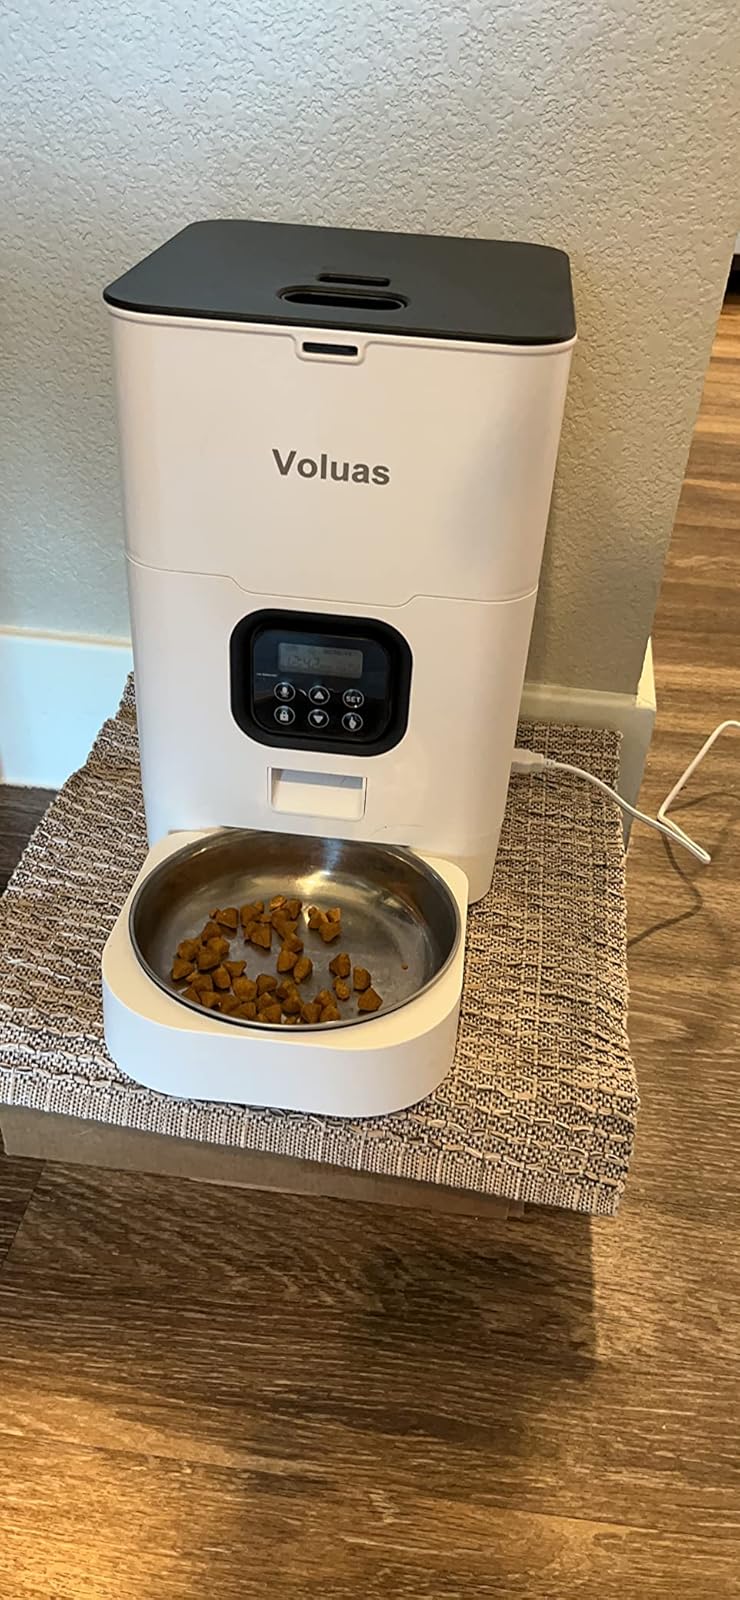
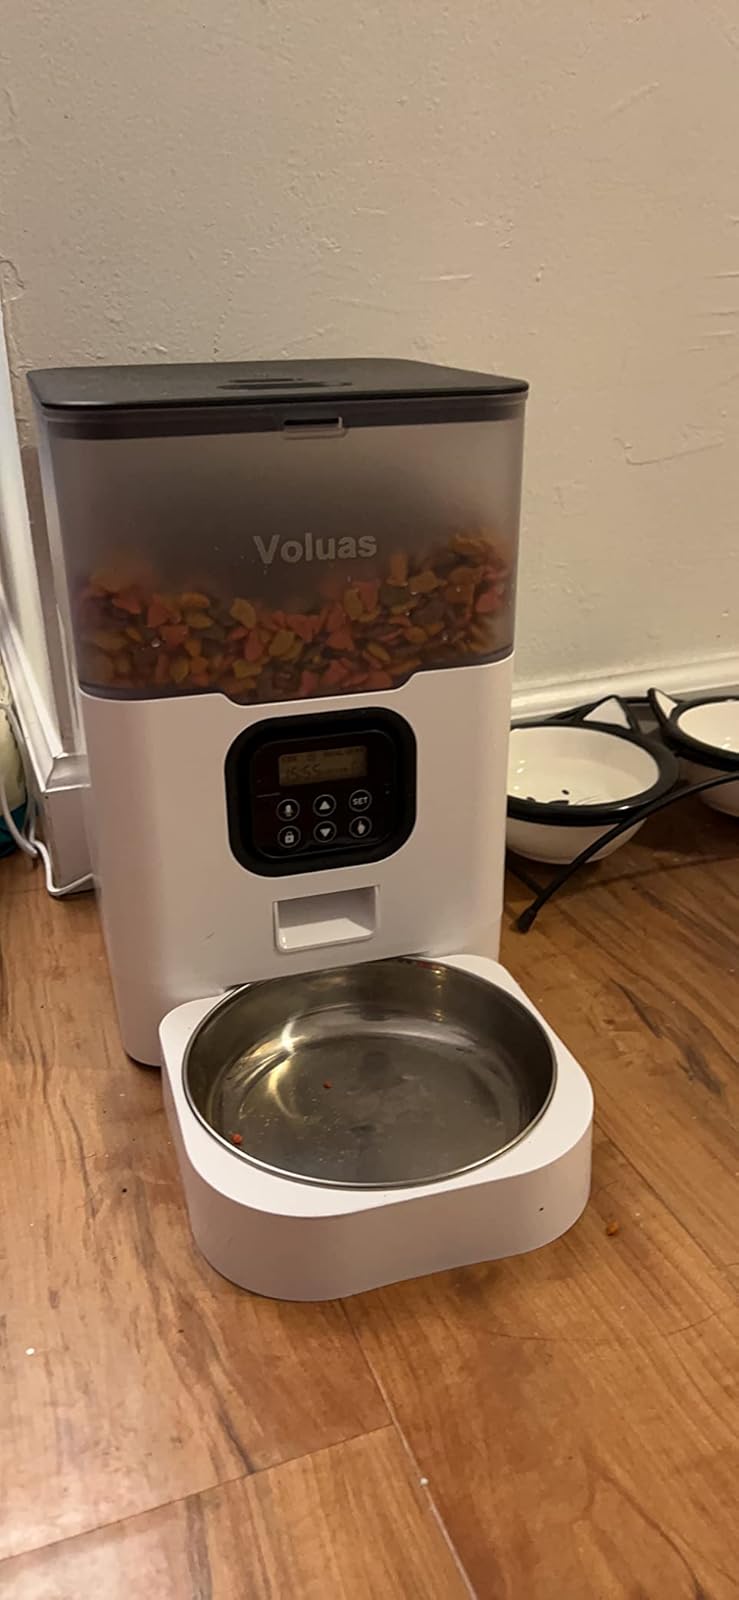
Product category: items_feeder
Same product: no